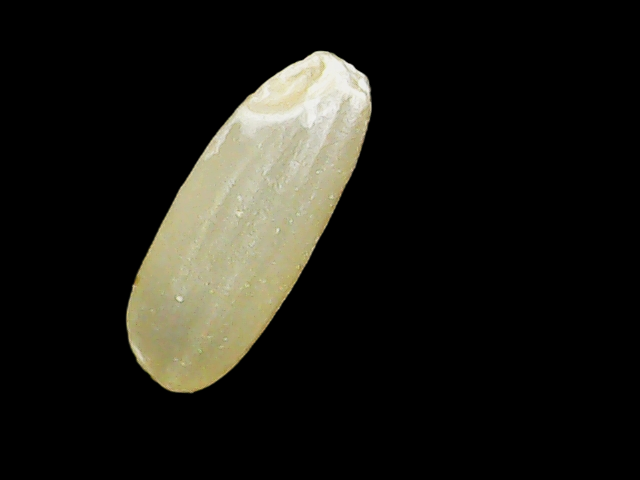
Rice variety: Binadhan17